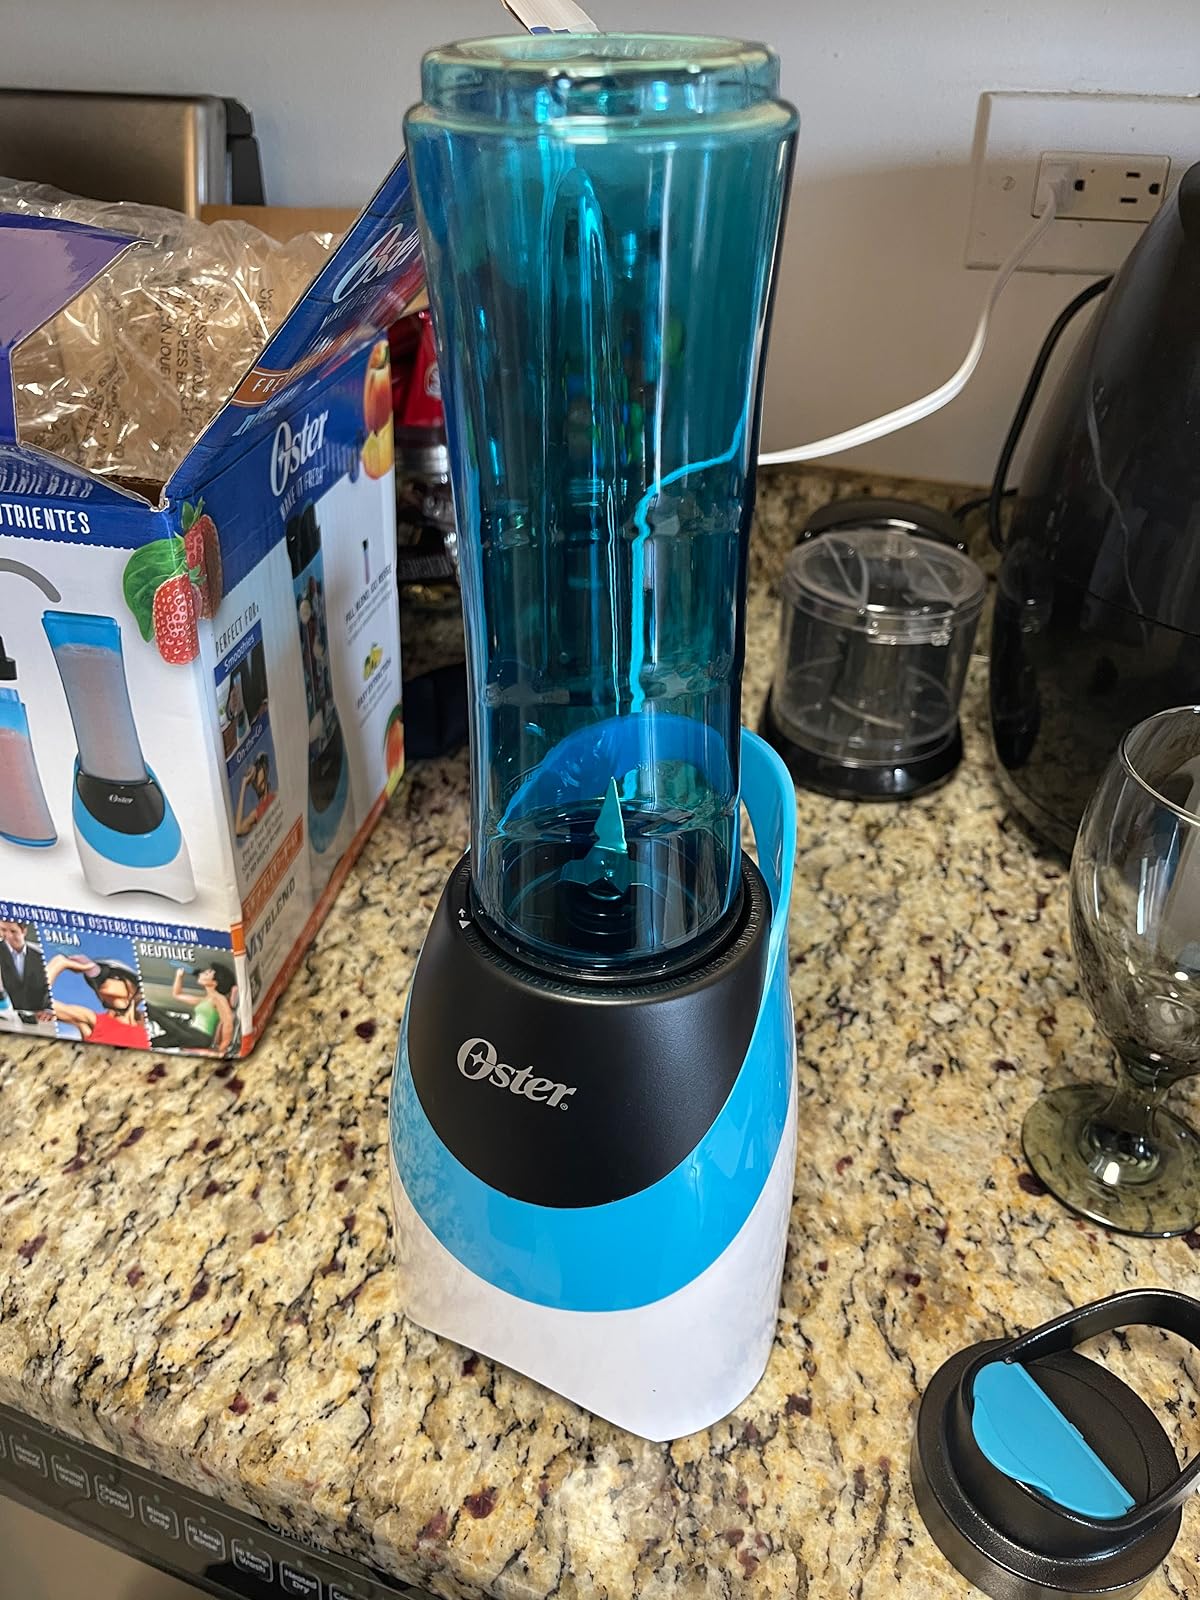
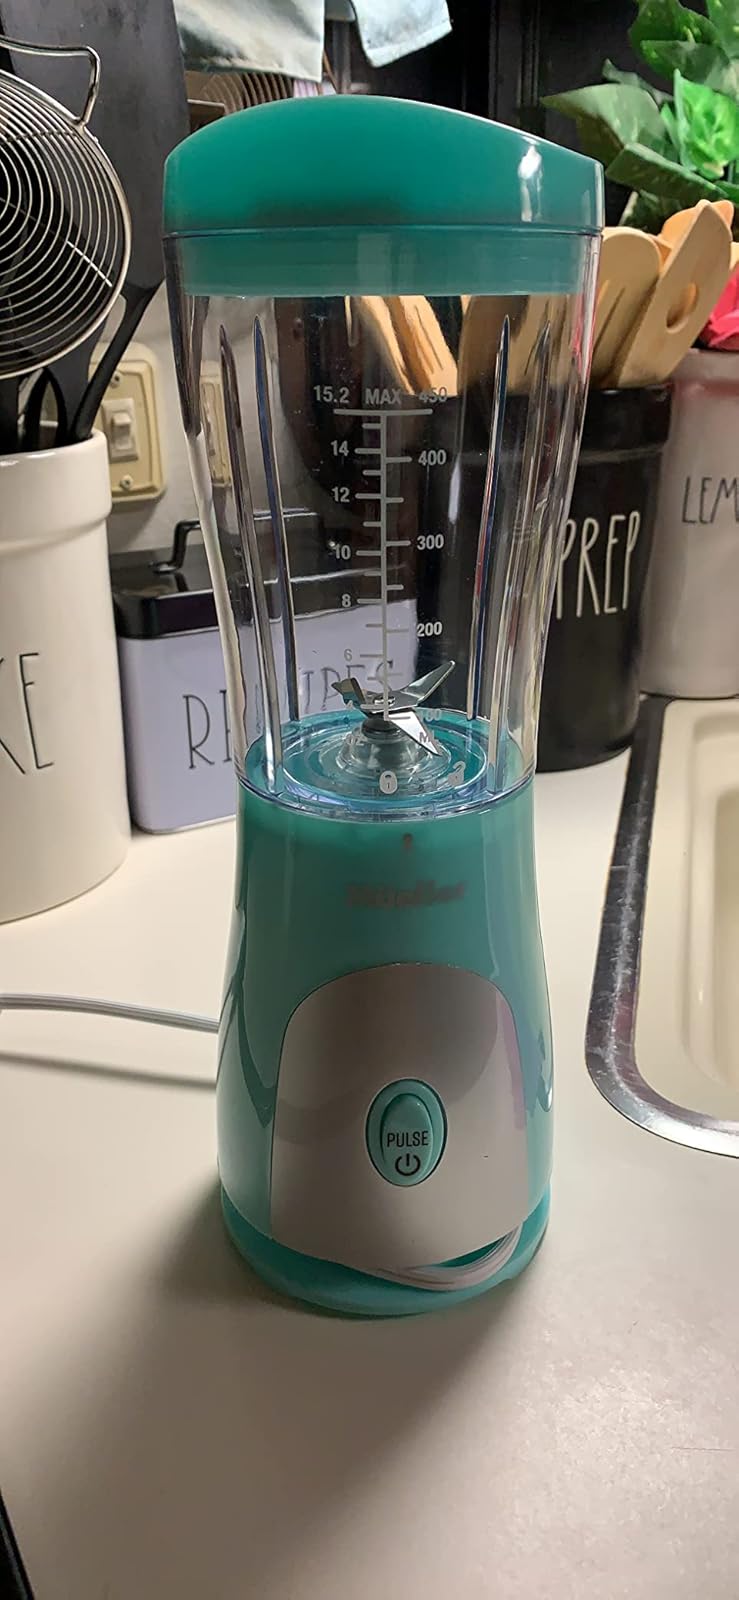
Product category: items_blender
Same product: no